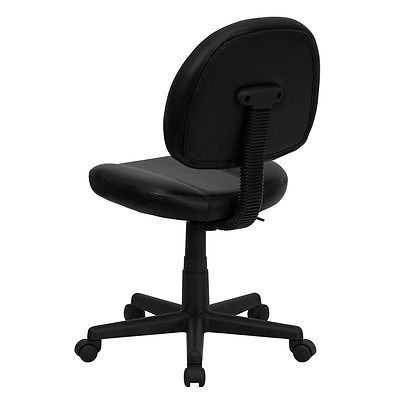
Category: chair